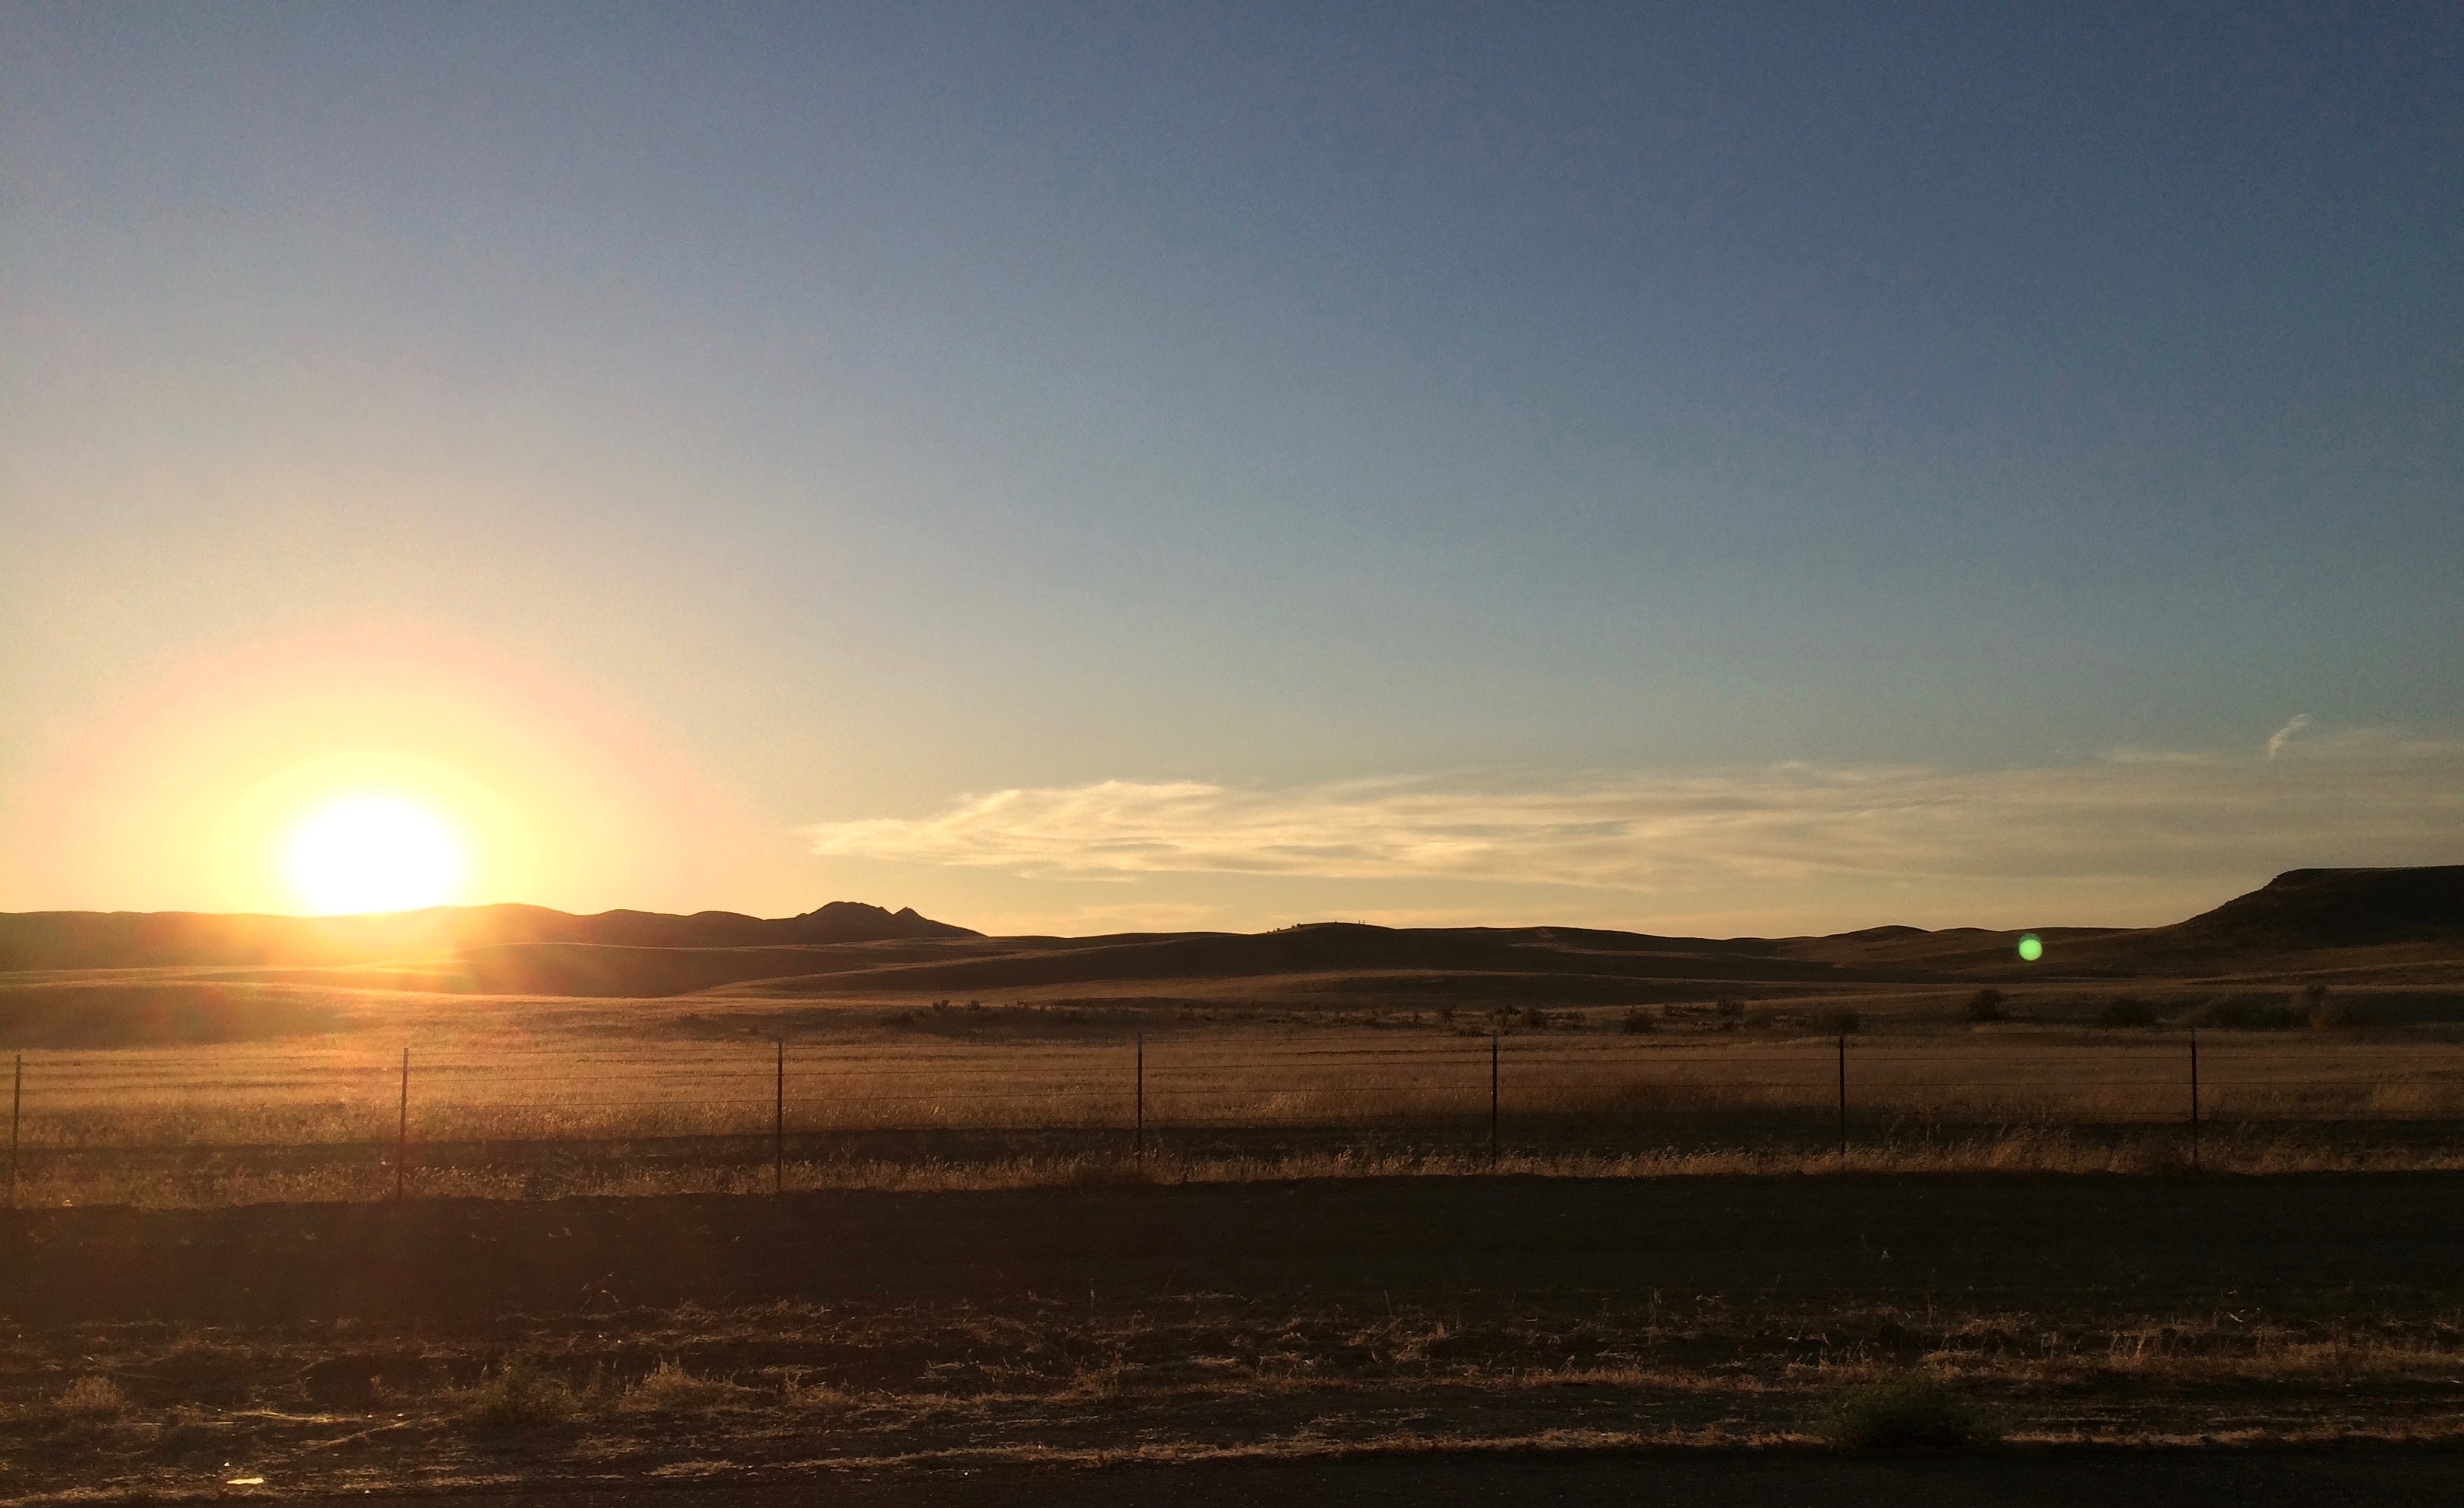
sea, coast, horizon, cloud, sky, sun, sunrise, sunset, sunlight, morning, dawn, dusk, evening, reflection, plain, afterglow, atmospheric phenomenon